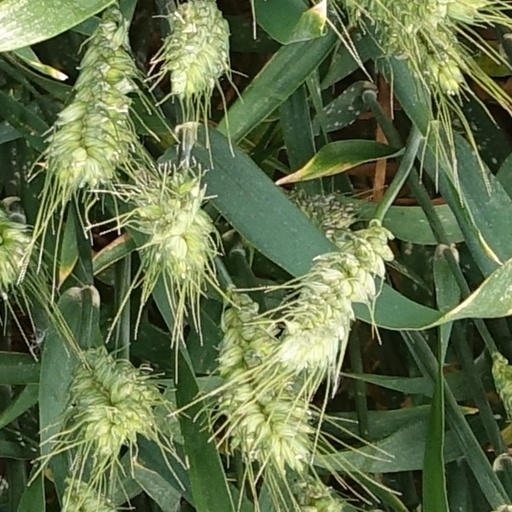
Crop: wheat